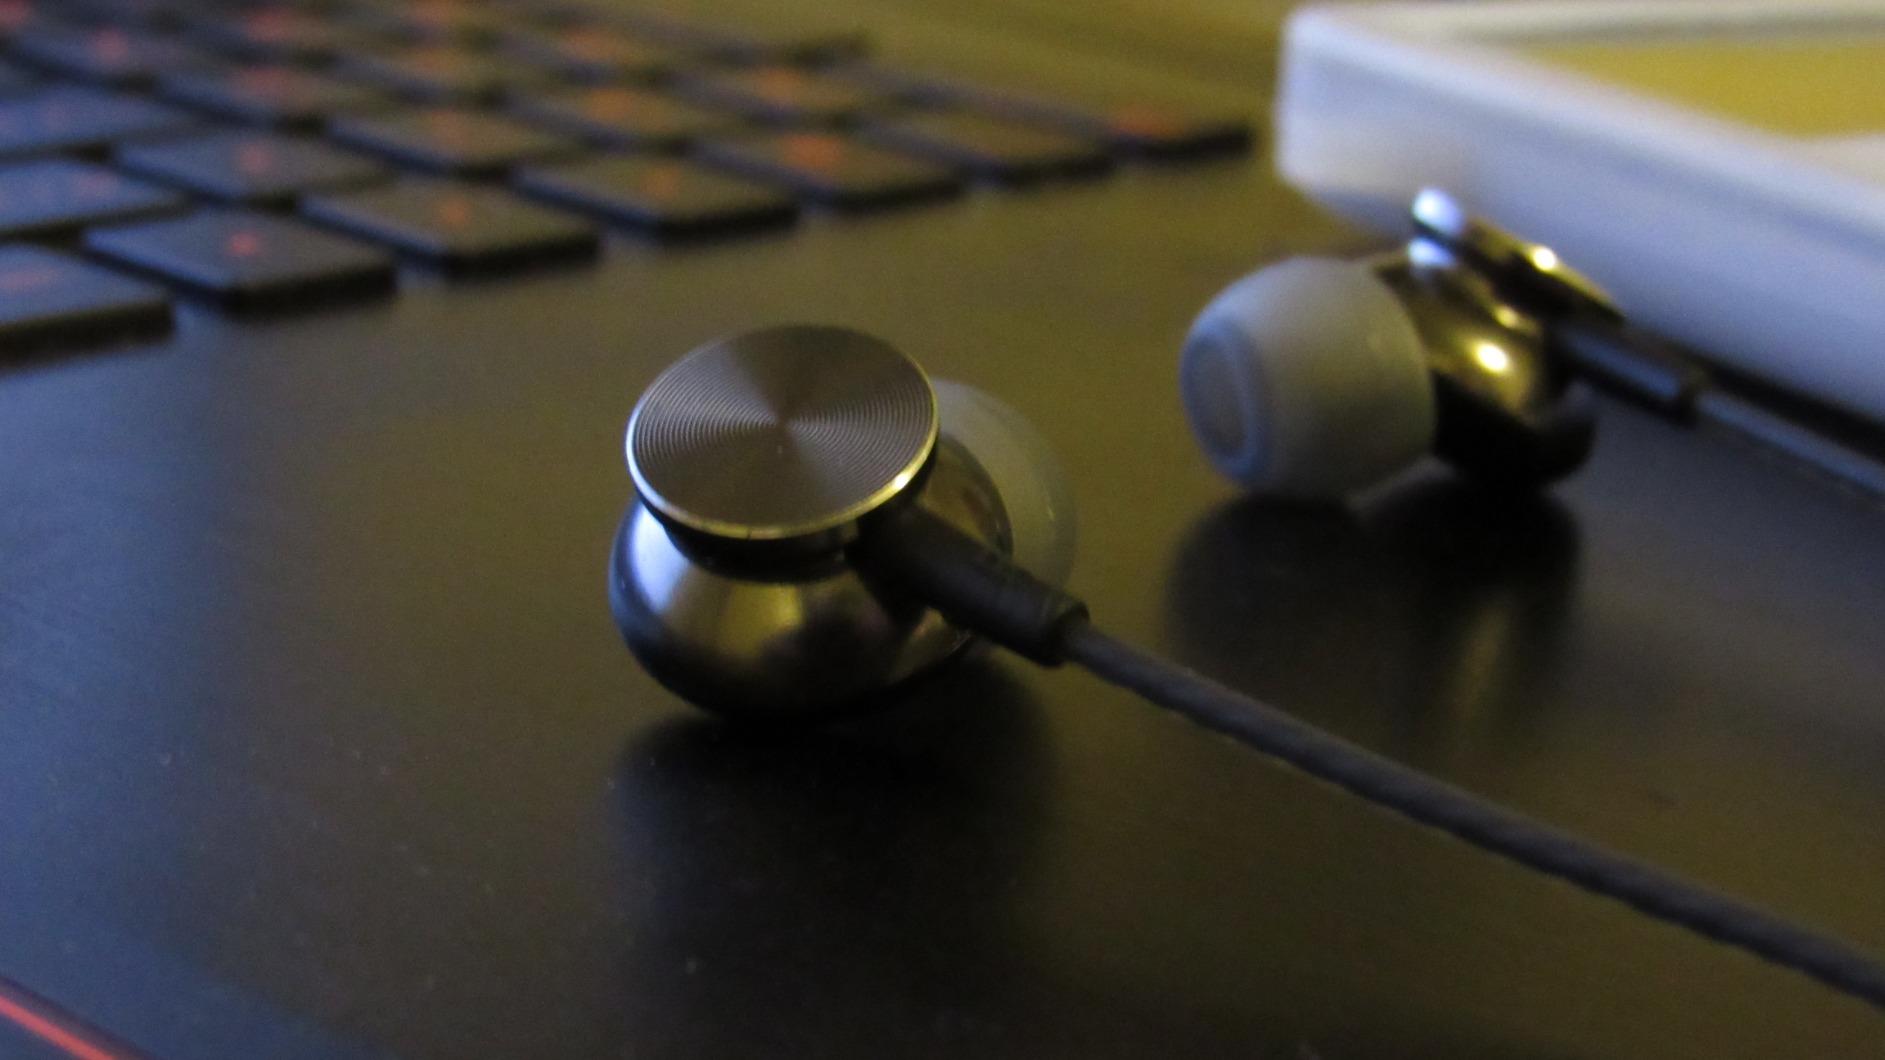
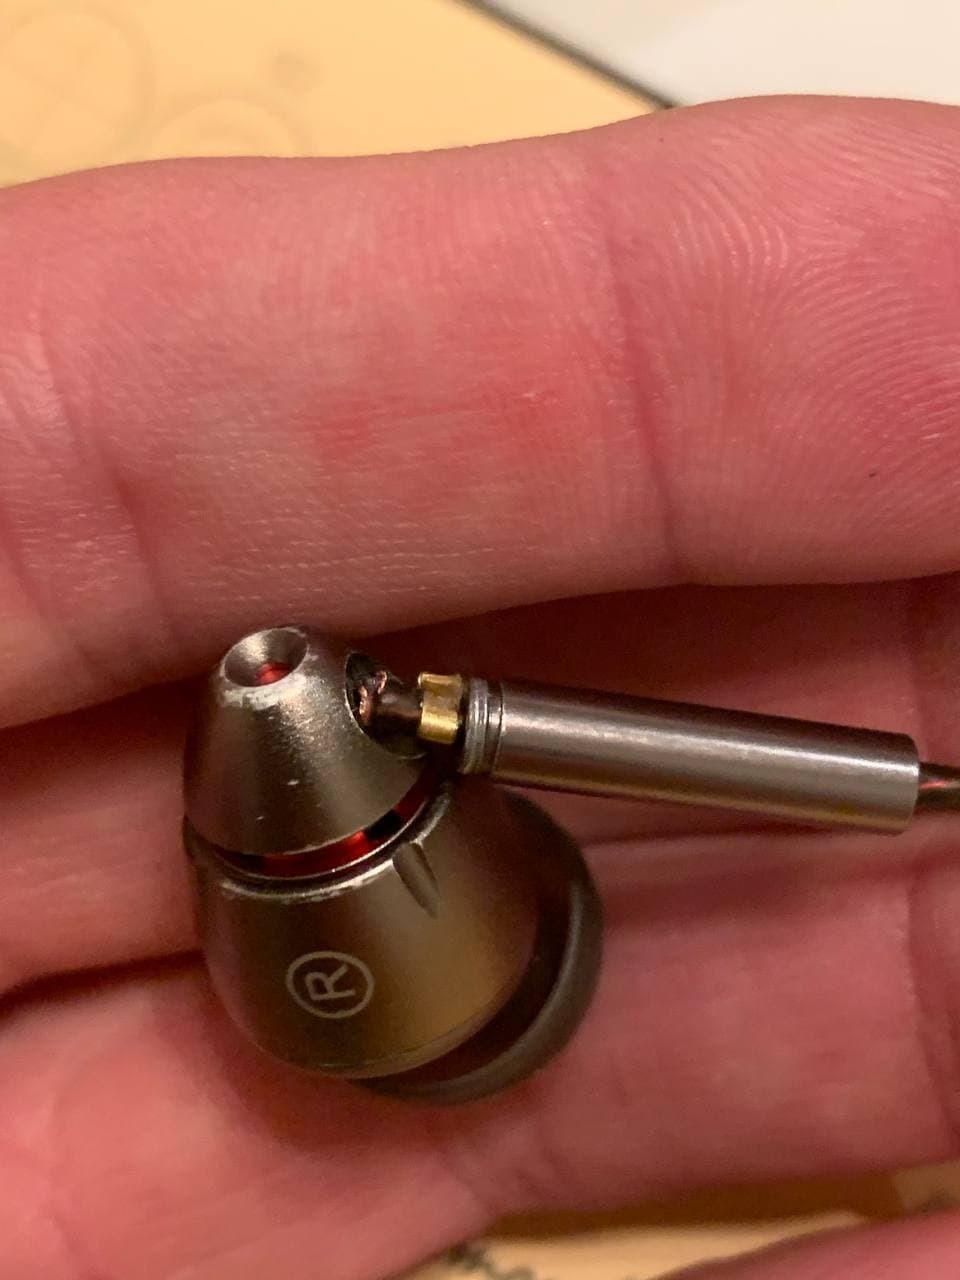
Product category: headphones
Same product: no